Puycasquier

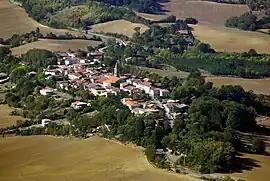
A general view of Puycasquier

Puycasquier ("Puicasquèr" in Gascon) is a commune in the Gers department in southwestern France.